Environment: real
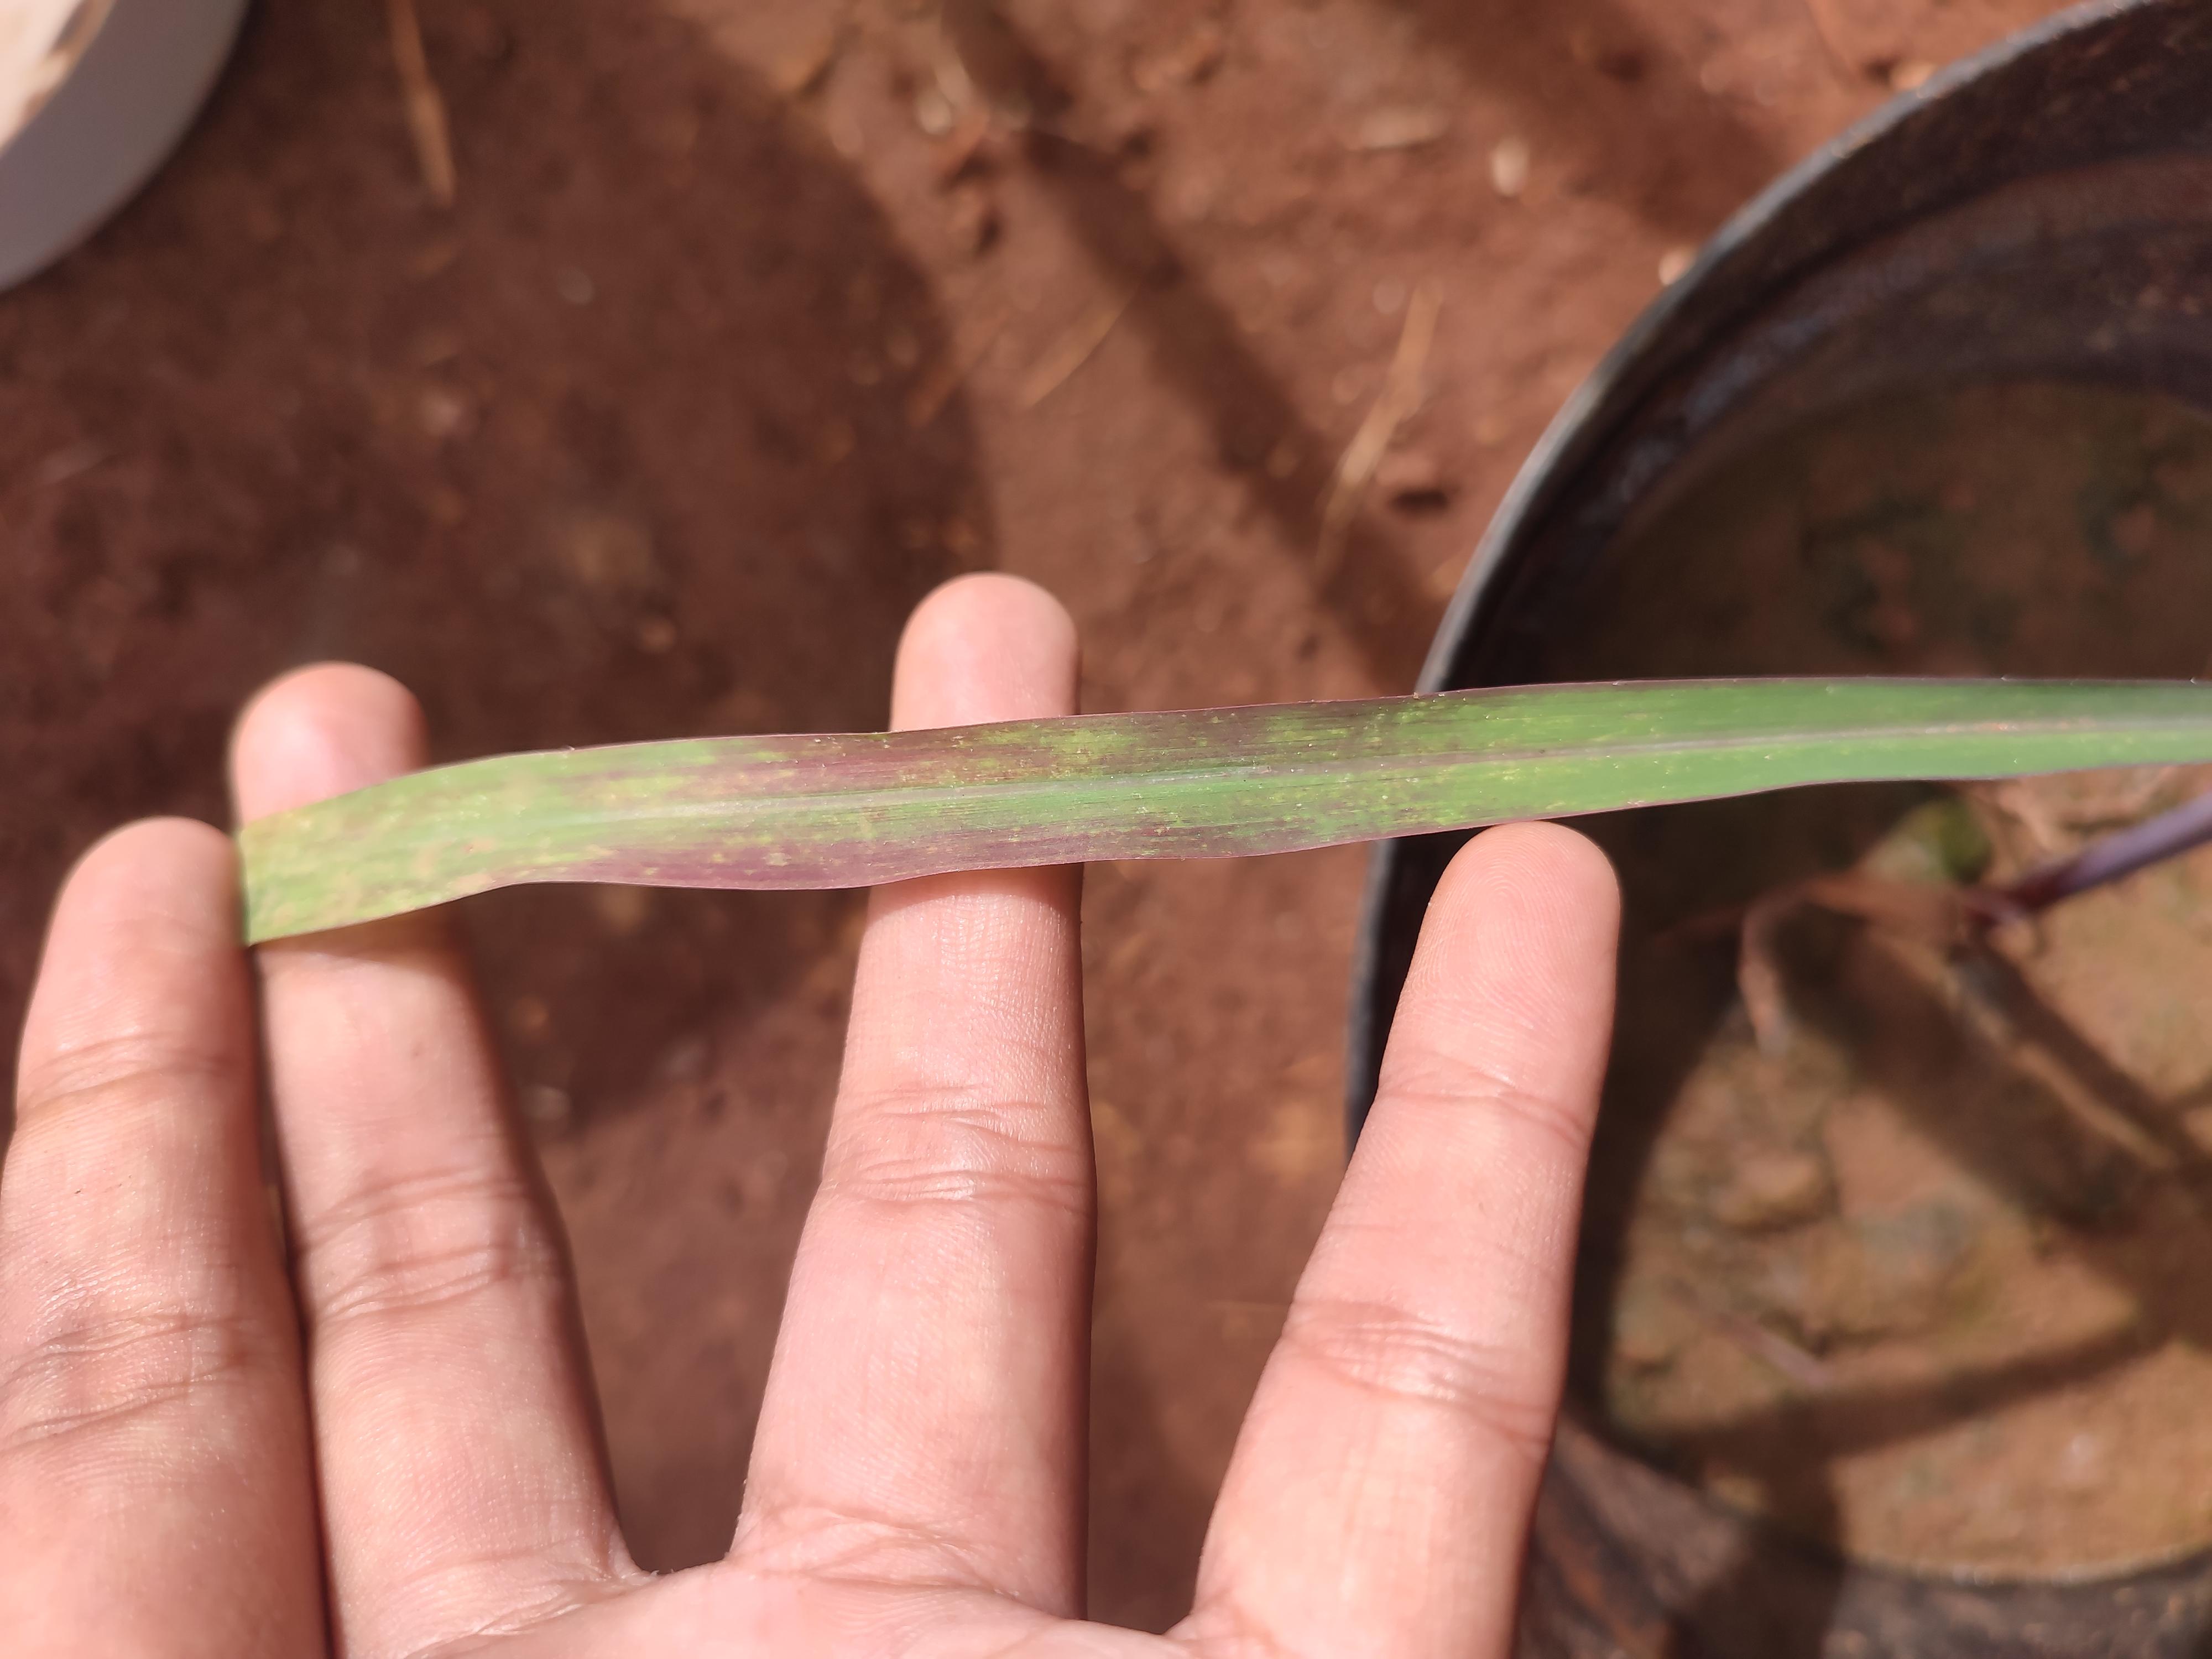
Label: phosphorus_deficiency